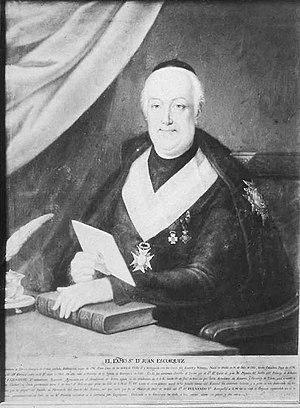
Juan Escóiquiz est un conseiller d'État espagnol, né en 1762 dans la Navarre, mort en 1820.